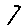
Label: 7